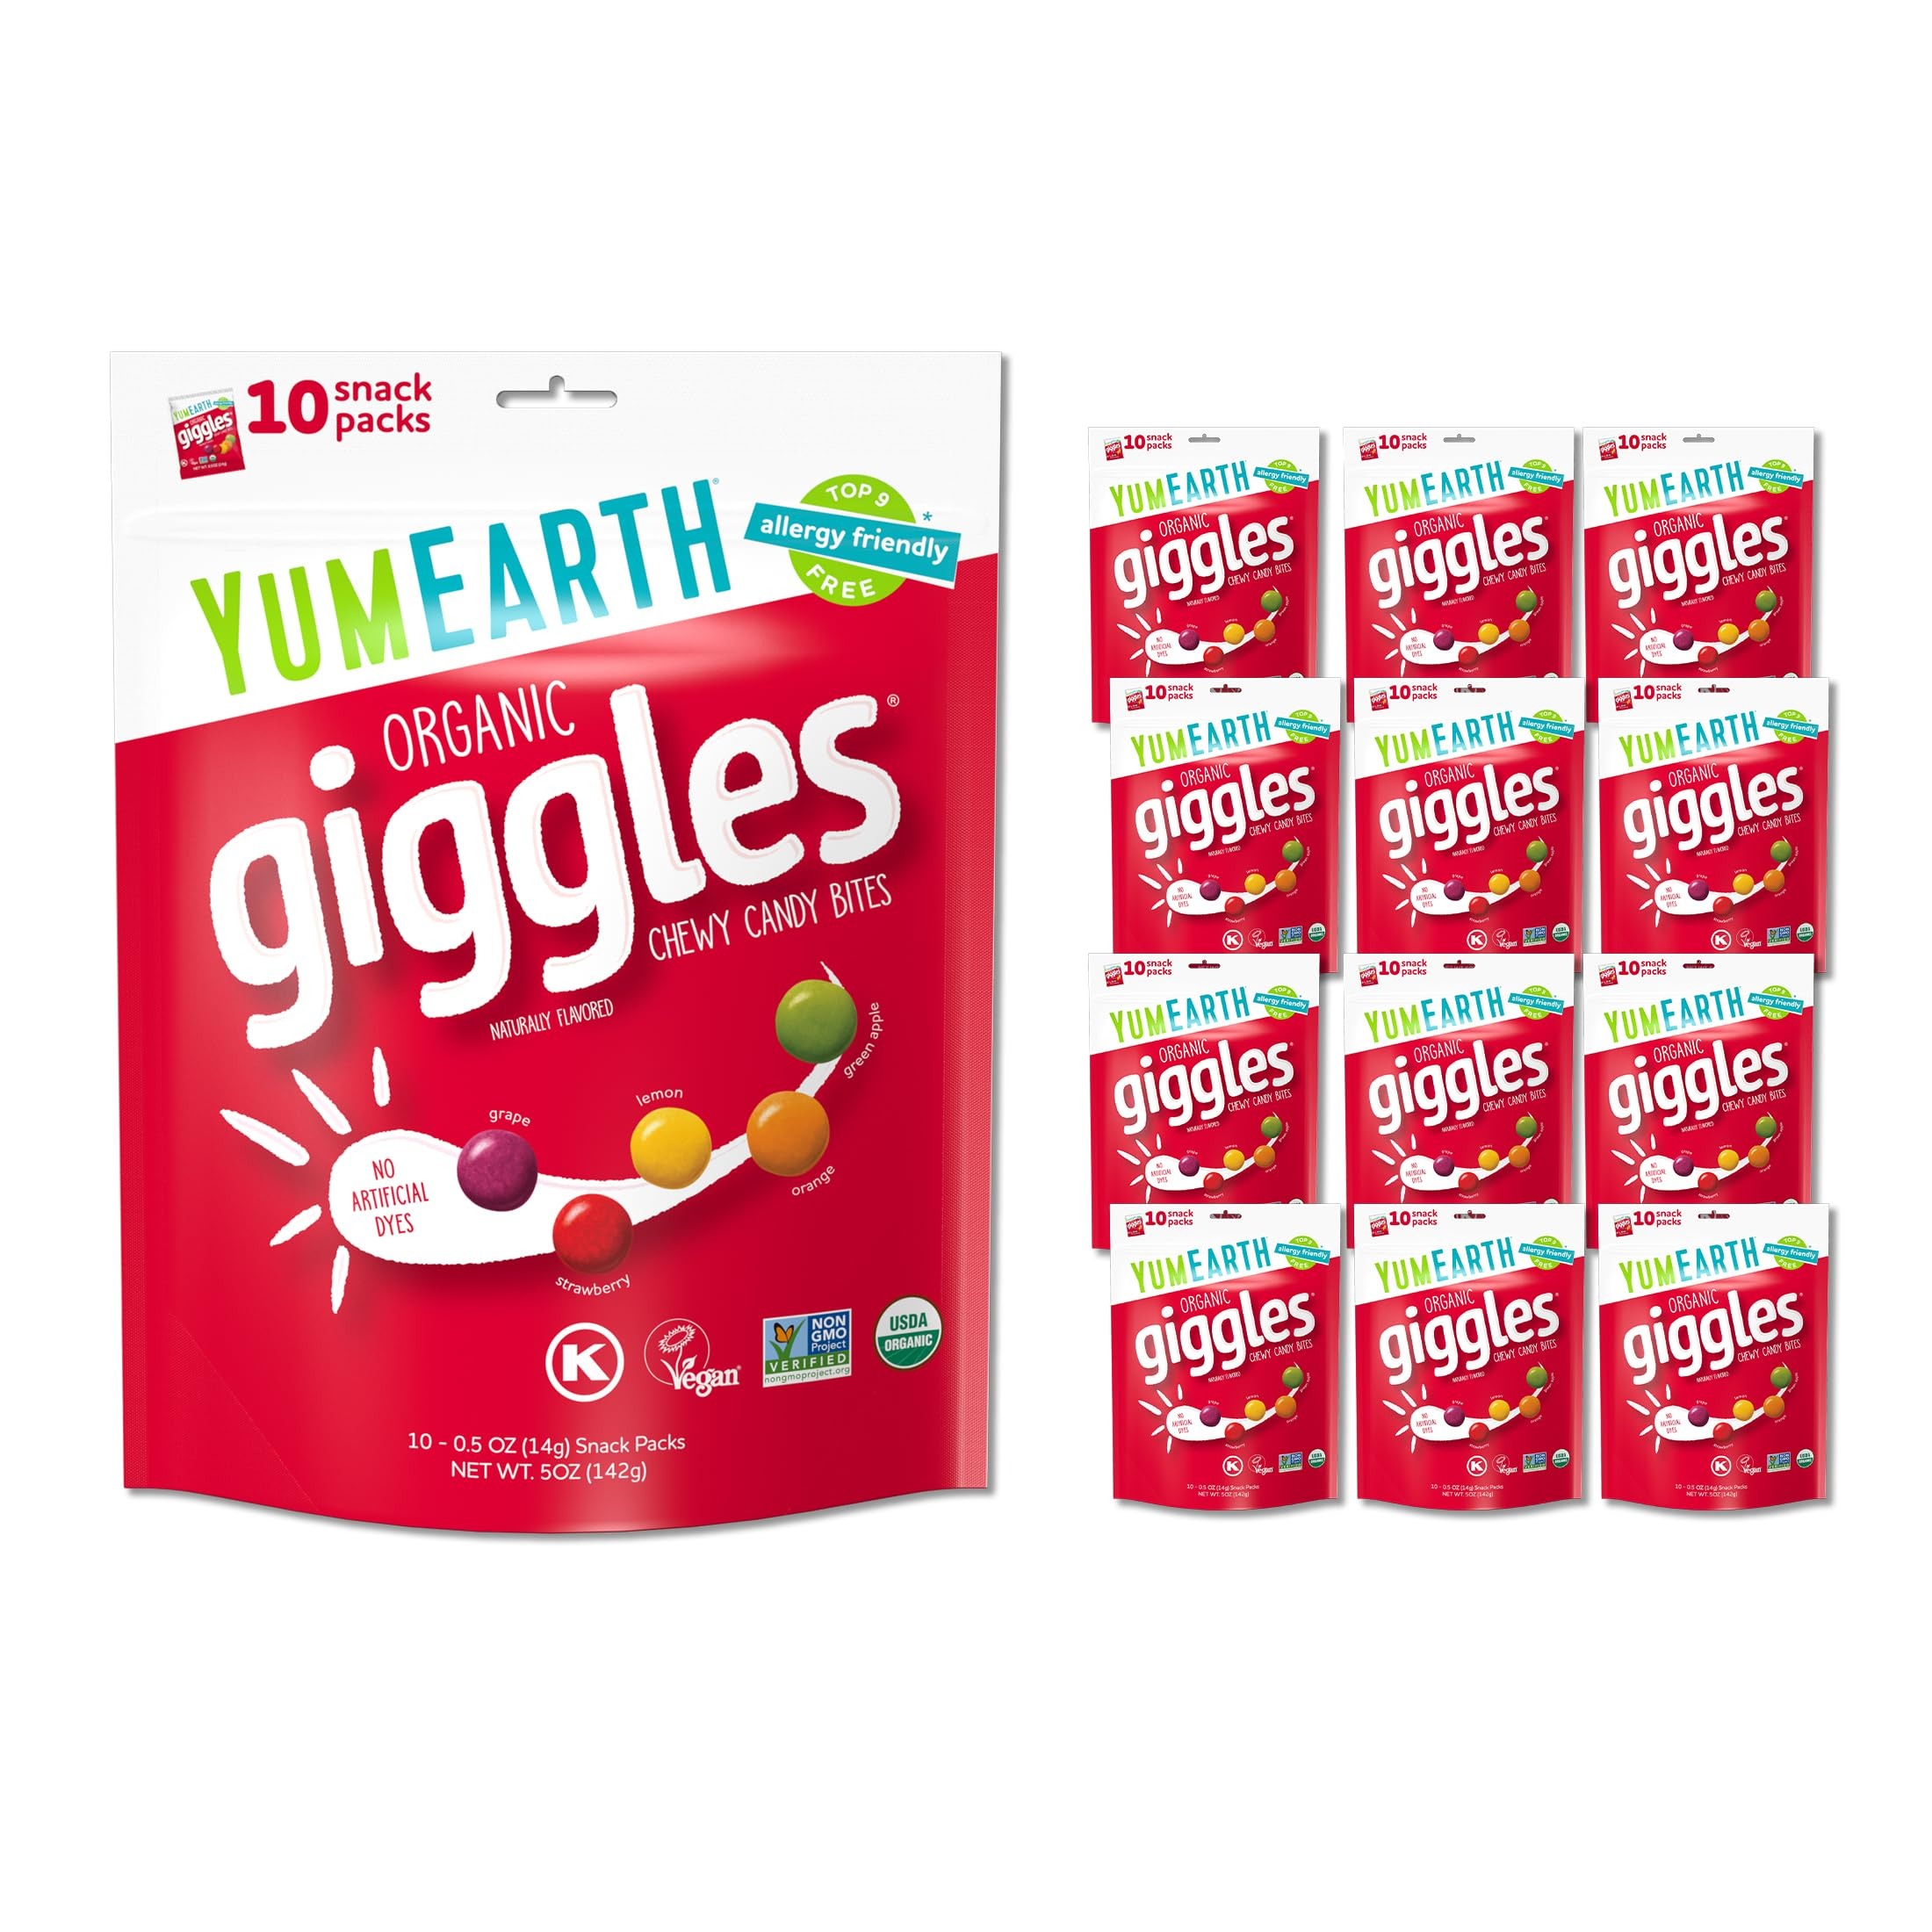
Item Name: YumEarth Organic Giggles Chewy Candy – Allergy Friendly, No Artificial Dyes, Non GMO, Gluten Free, Fruit Flavored, Vegan Candy Snacks with No Artificial Flavors, 0.5 oz (Pack of 120)​
Bullet Point 1: INDIVIDUALLY BAGGED FRUITY CANDIES: Perfect for your pantry, to snack on, or throw in a lunchbox or bag. Packaged as twelve 10-packs for a total of 120 individual packets.
Bullet Point 2: ASSORTED FRUIT FLAVORS: YumEarth Giggles are an allergy-friendly twist on a classic fruity candy in your favorite flavors (Lemon, Strawberry, Orange, Grape, and Green Apple) with no artificial dyes, artificial flavors, or high fructose corn syrup.
Bullet Point 3: ORGANIC VEGAN CANDY: YumEarth products are formulated with organic ingredients and are Non-GMO Certified, Gluten Free, and Vegan.
Bullet Point 4: TOP 9 ALLERGEN FREE: A perfect choice for a variety of dietary restrictions! Our candy bites do not contain peanuts, gluten, tree nuts, milk, eggs, fish, shellfish, soy, or sesame.
Bullet Point 5: DELICIOUS TREATS FOR EVERY DAY: At YumEarth, we make delicious treats that everyone can enjoy. Our candy bites are perfect for birthdays, class parties, school snacks, Halloween, Valentine's Day, Easter, and all other holidays and festive celebrations.
Value: 60.0
Unit: Ounce

Price: 15.91